Double Your Money

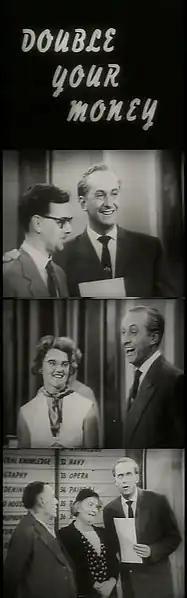
Hughie Green presenting the first episode of "Double Your Money".

Double Your Money was a British game show hosted by Hughie Green. Originally broadcast on Radio Luxembourg since 1950 and based on the American radio quiz "Take It Or Leave It" (1940–1947), it transferred to ITV in September 1955, a few days after the commercial channel began broadcasting. It was produced by Associated-Rediffusion until 1964 and then by Rediffusion London and it finished in 1968 when the company lost its franchise.